Hélène Boucher

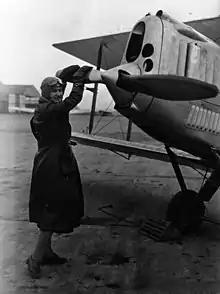
Boucher with her Cirrus-powered Avro Avian

Hélène Boucher was the daughter of a Parisian architect; after an ordinary schooling she experienced flight at Orly and then became the first pupil at the flying school run by Henri Fabos at Mont-de-Marsan. She rapidly obtained her brevet (no. 182) aged 23, bought a de Havilland Gypsy Moth and learned to navigate and perform aerobatics.